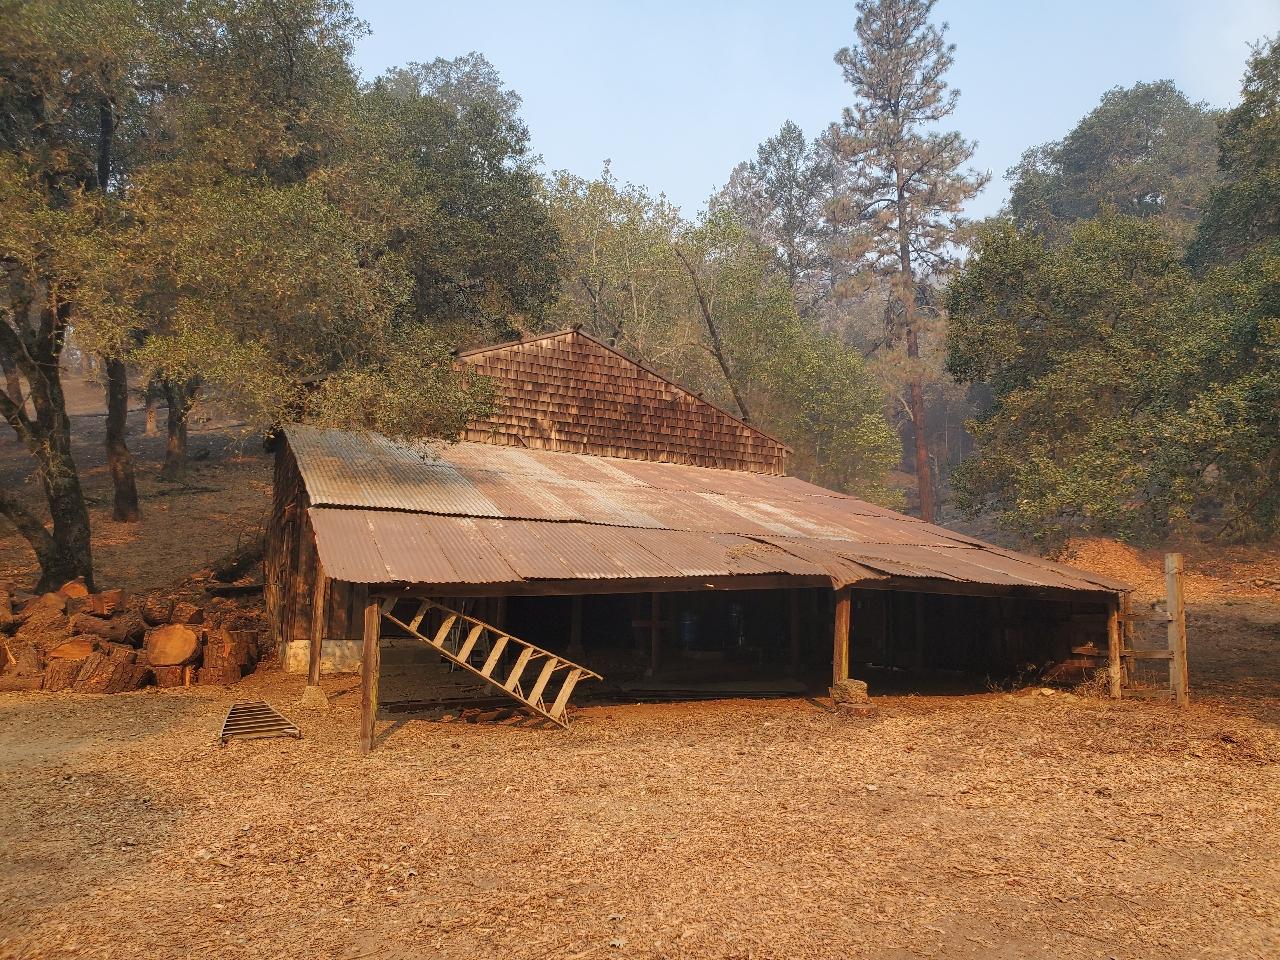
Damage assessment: no_damage